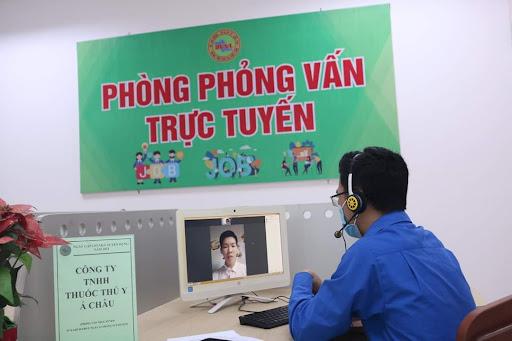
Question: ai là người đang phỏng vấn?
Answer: người đàn ông mặc áo xanh dương